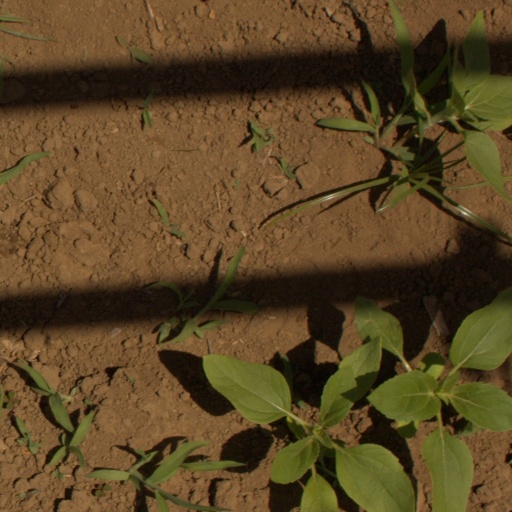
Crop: Jerusalem artichoke